Dan Ar Braz

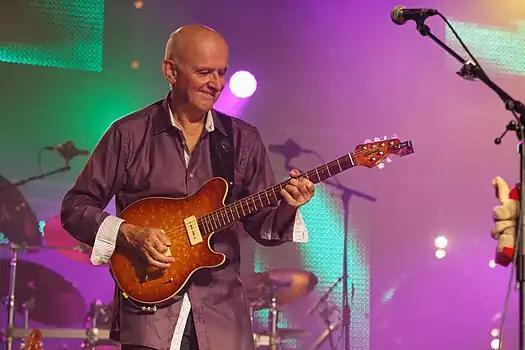
Dan ar Braz at "Festival de Cornouaille" of Quimper in 2013

Daniel Le Bras (born 15 January 1949), known by his stage name Dan Ar Braz, is a Breton guitarist-singer-composer and the founder of L'Héritage des Celtes, a 50-piece Pan-Celt band. As a leading guitarist in Celtic music band, he recorded as a soloist with Celtic harp player Alan Stivell. He also represented France in the Eurovision Song Contest 1996.